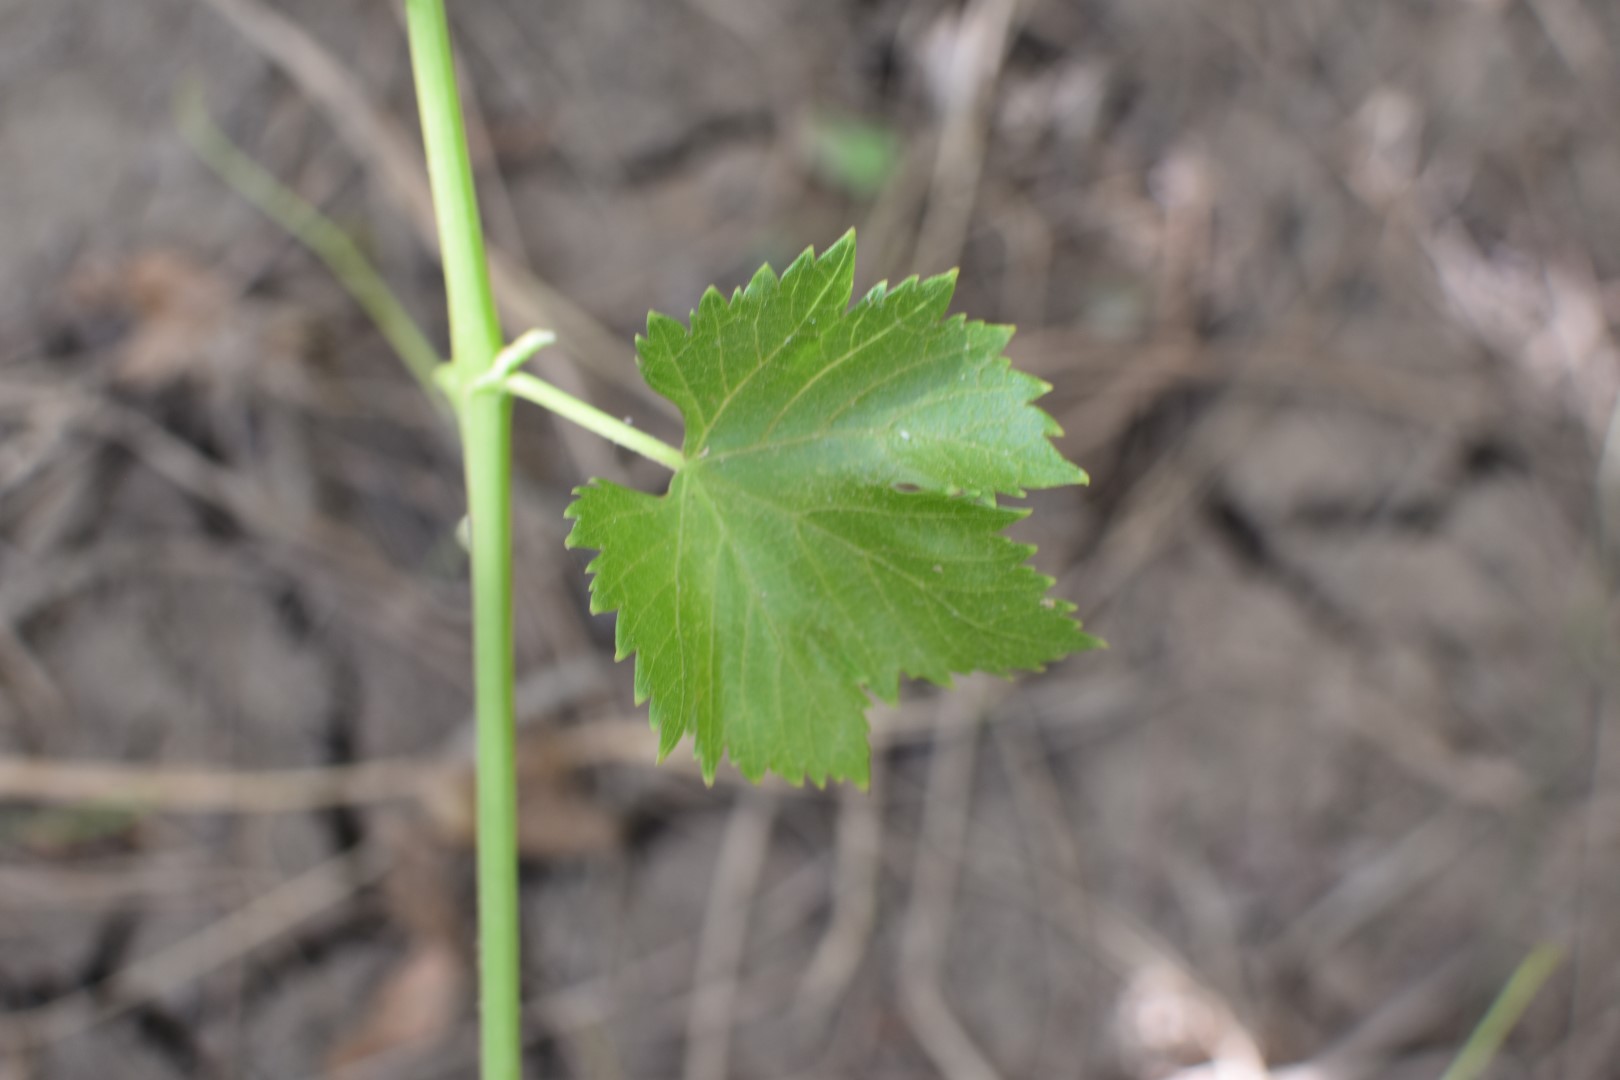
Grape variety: Halawani